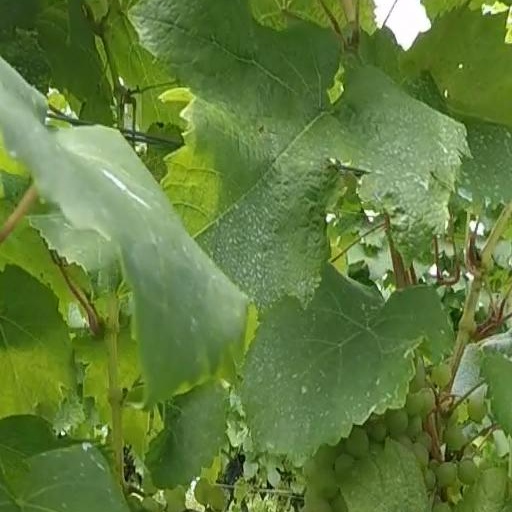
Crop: grape